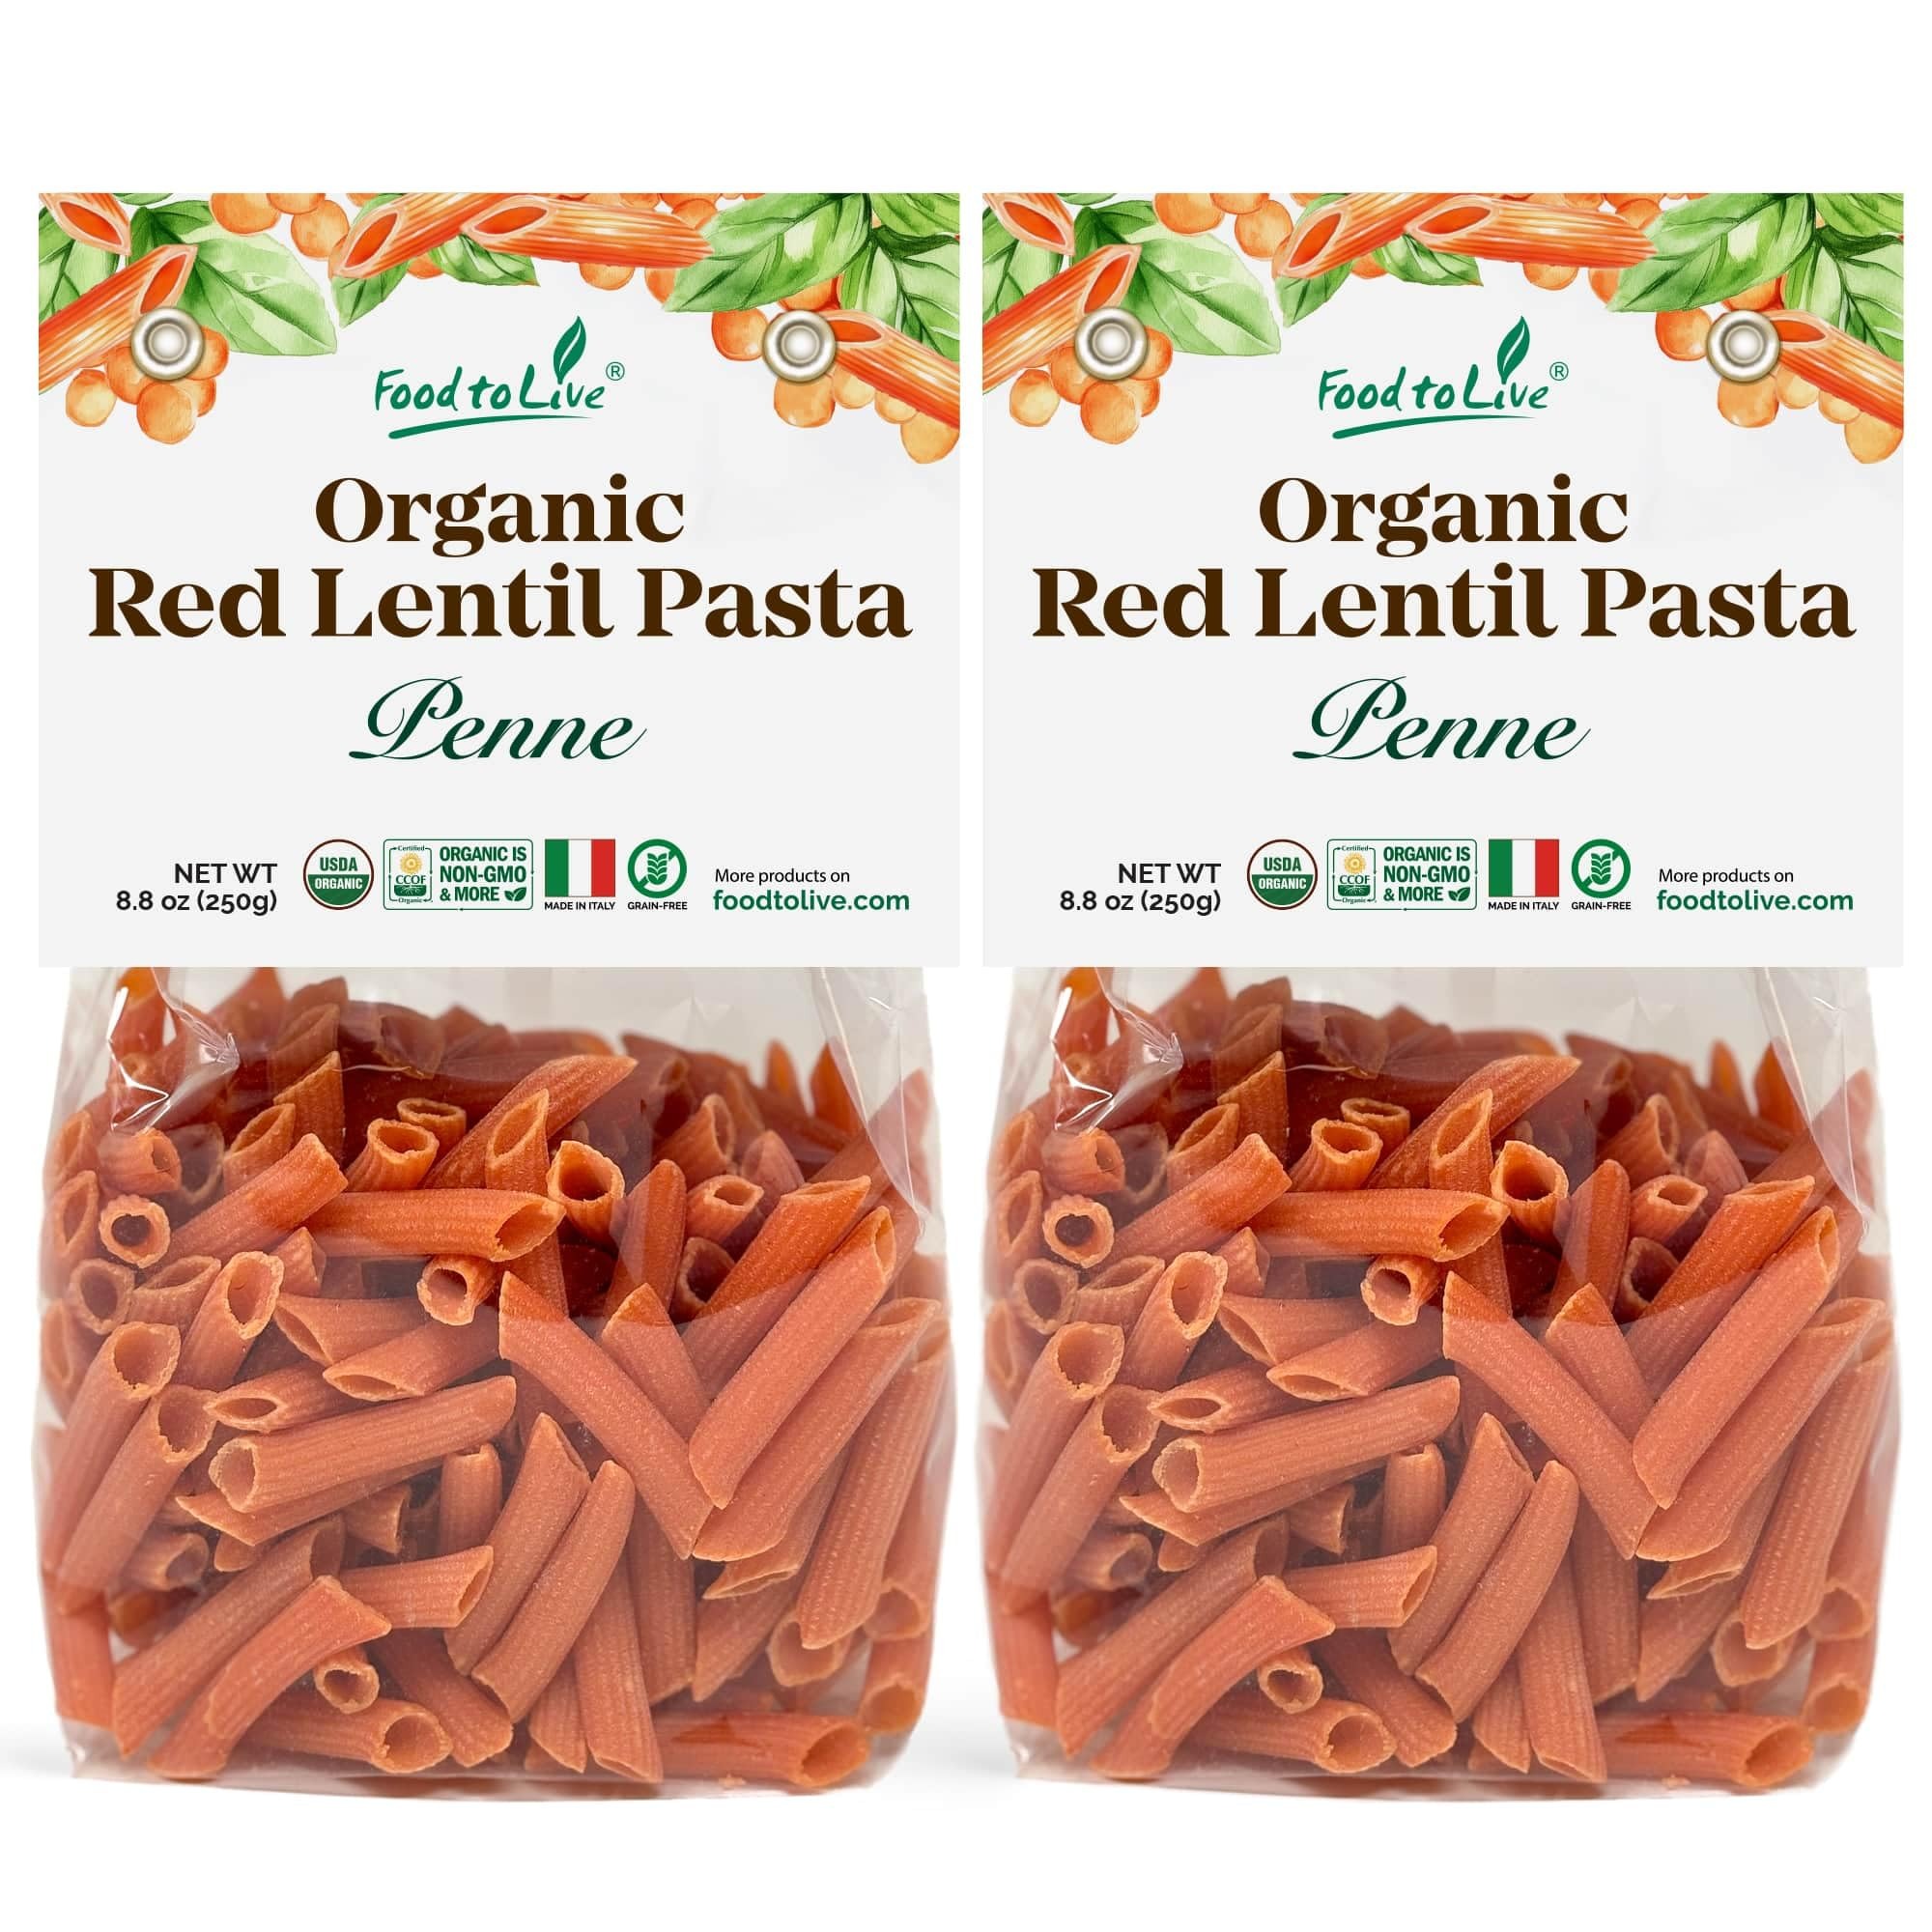
Item Name: Food to Live Organic Red Lentil Penne Pasta, 8.8 OZ (Pack of 2) – Non-GMO, Single Ingredient. No Additives. No Major Allergens. Good Source of Plant Based Protein and Fiber. Made in Italy
Bullet Point 1: ✔️ ORGANIC, NON-GMO, VEGAN: This Red Lentil Penne Pasta by Food to Live is Organic, Non-GMO, Raw, Vegan, Grain-free, and contains NO major allergens.
Bullet Point 2: ✔️ PRODUCT OF ITALY, SINGLE INGREDIENT: This Organic Red Lentil Penne Pasta is made in Italy – the homeland of pasta. It is crafted from a single ingredient – Red Lentil Flour with NO additives or preservatives.
Bullet Point 3: ✔️ SUPER NUTRITIOUS, RICH IN PLANT PROTEIN: Red Lentil Pasta is a powerhouse of plant protein, containing 14g of protein per 50g of pasta. Besides, it is packed with fiber, B Vitamins, Folate, Magnesium, Iron, Potassium, and Calcium.
Bullet Point 4: ✔️ WHOLESOME WHEAT PASTA SUBSTITUTE: Compared to wheat pasta, Food to Live’s Red Lentil Penne Pasta is lower in carbs and calories, being a wonderful alternative to traditional pasta.
Bullet Point 5: ✔️ VERSATILE USES, CLASSIC ITALIAN PASTA: Use this Red Lentil Pasta to make traditional Italian Penne Arrabbiata, Bolognese, Alfredo, or Carbonara, serve it with veggies, pesto sauce, seafood, make lazy lasagna or add it to soups and salads.
Product Description: Organic Red Lentil Pasta Crafted from organic red lentils, this pasta is a wholesome and nutritious option for your meals. It features a delightful texture and mild flavor, making it a versatile base for a variety of dishes. Rich in plant-based protein and essential nutrients, it caters perfectly to those seeking a healthier alternative to traditional pasta. Easy to prepare and pair with your favorite sauces, this pasta is suitable for vegans, vegetarians, and anyone looking to enjoy balanced and satisfying meals.
Value: 8.8
Unit: Fl Oz

Price: 15